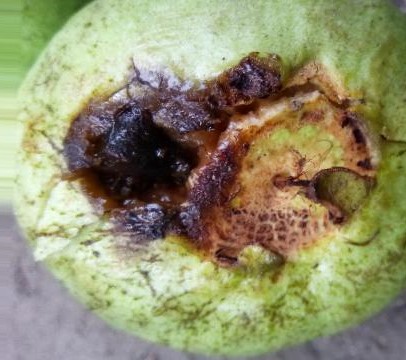
Label: Scab